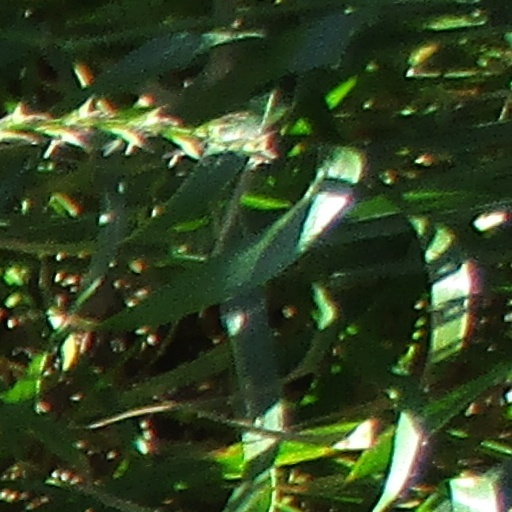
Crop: wheat